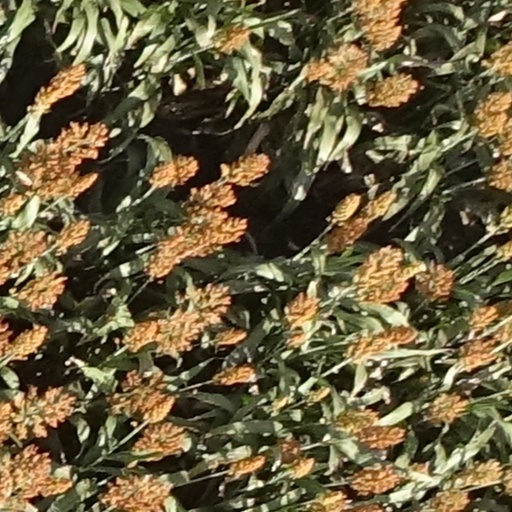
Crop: sorghum